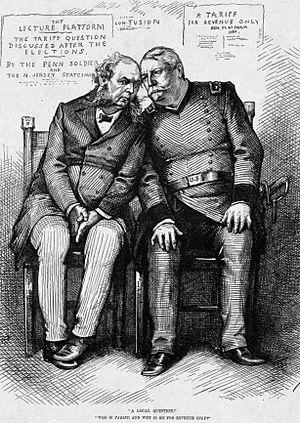
L'élection présidentielle américaine de 1880 voit la victoire du républicain James A. Garfield face au démocrate Winfield Scott Hancock.